Money and Power

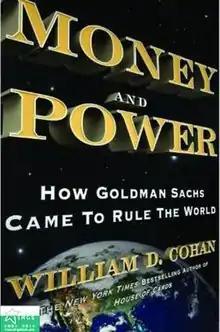
Hardcover

Money and Power: How Goldman Sachs Came to Rule the World is the third book written by William D. Cohan. It chronicles the history of Goldman Sachs, from its founding to the subprime mortgage crisis of 2008. First published as hardcover on March 29, 2011, the book has been reprinted soon thereafter on April 12, 2011, by Doubleday again. The text has been reprinted as paperback on January 10, 2012, by Penguin Books.